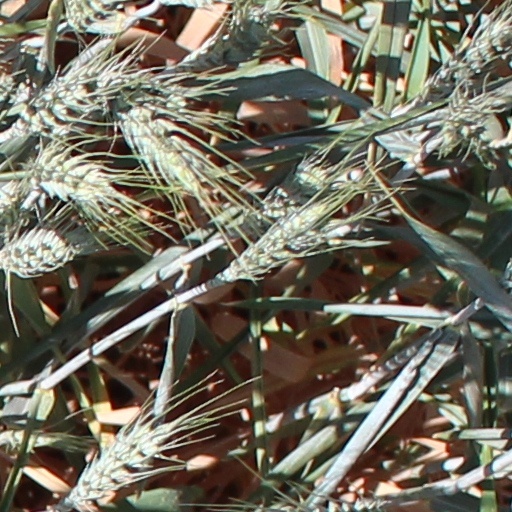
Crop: wheat